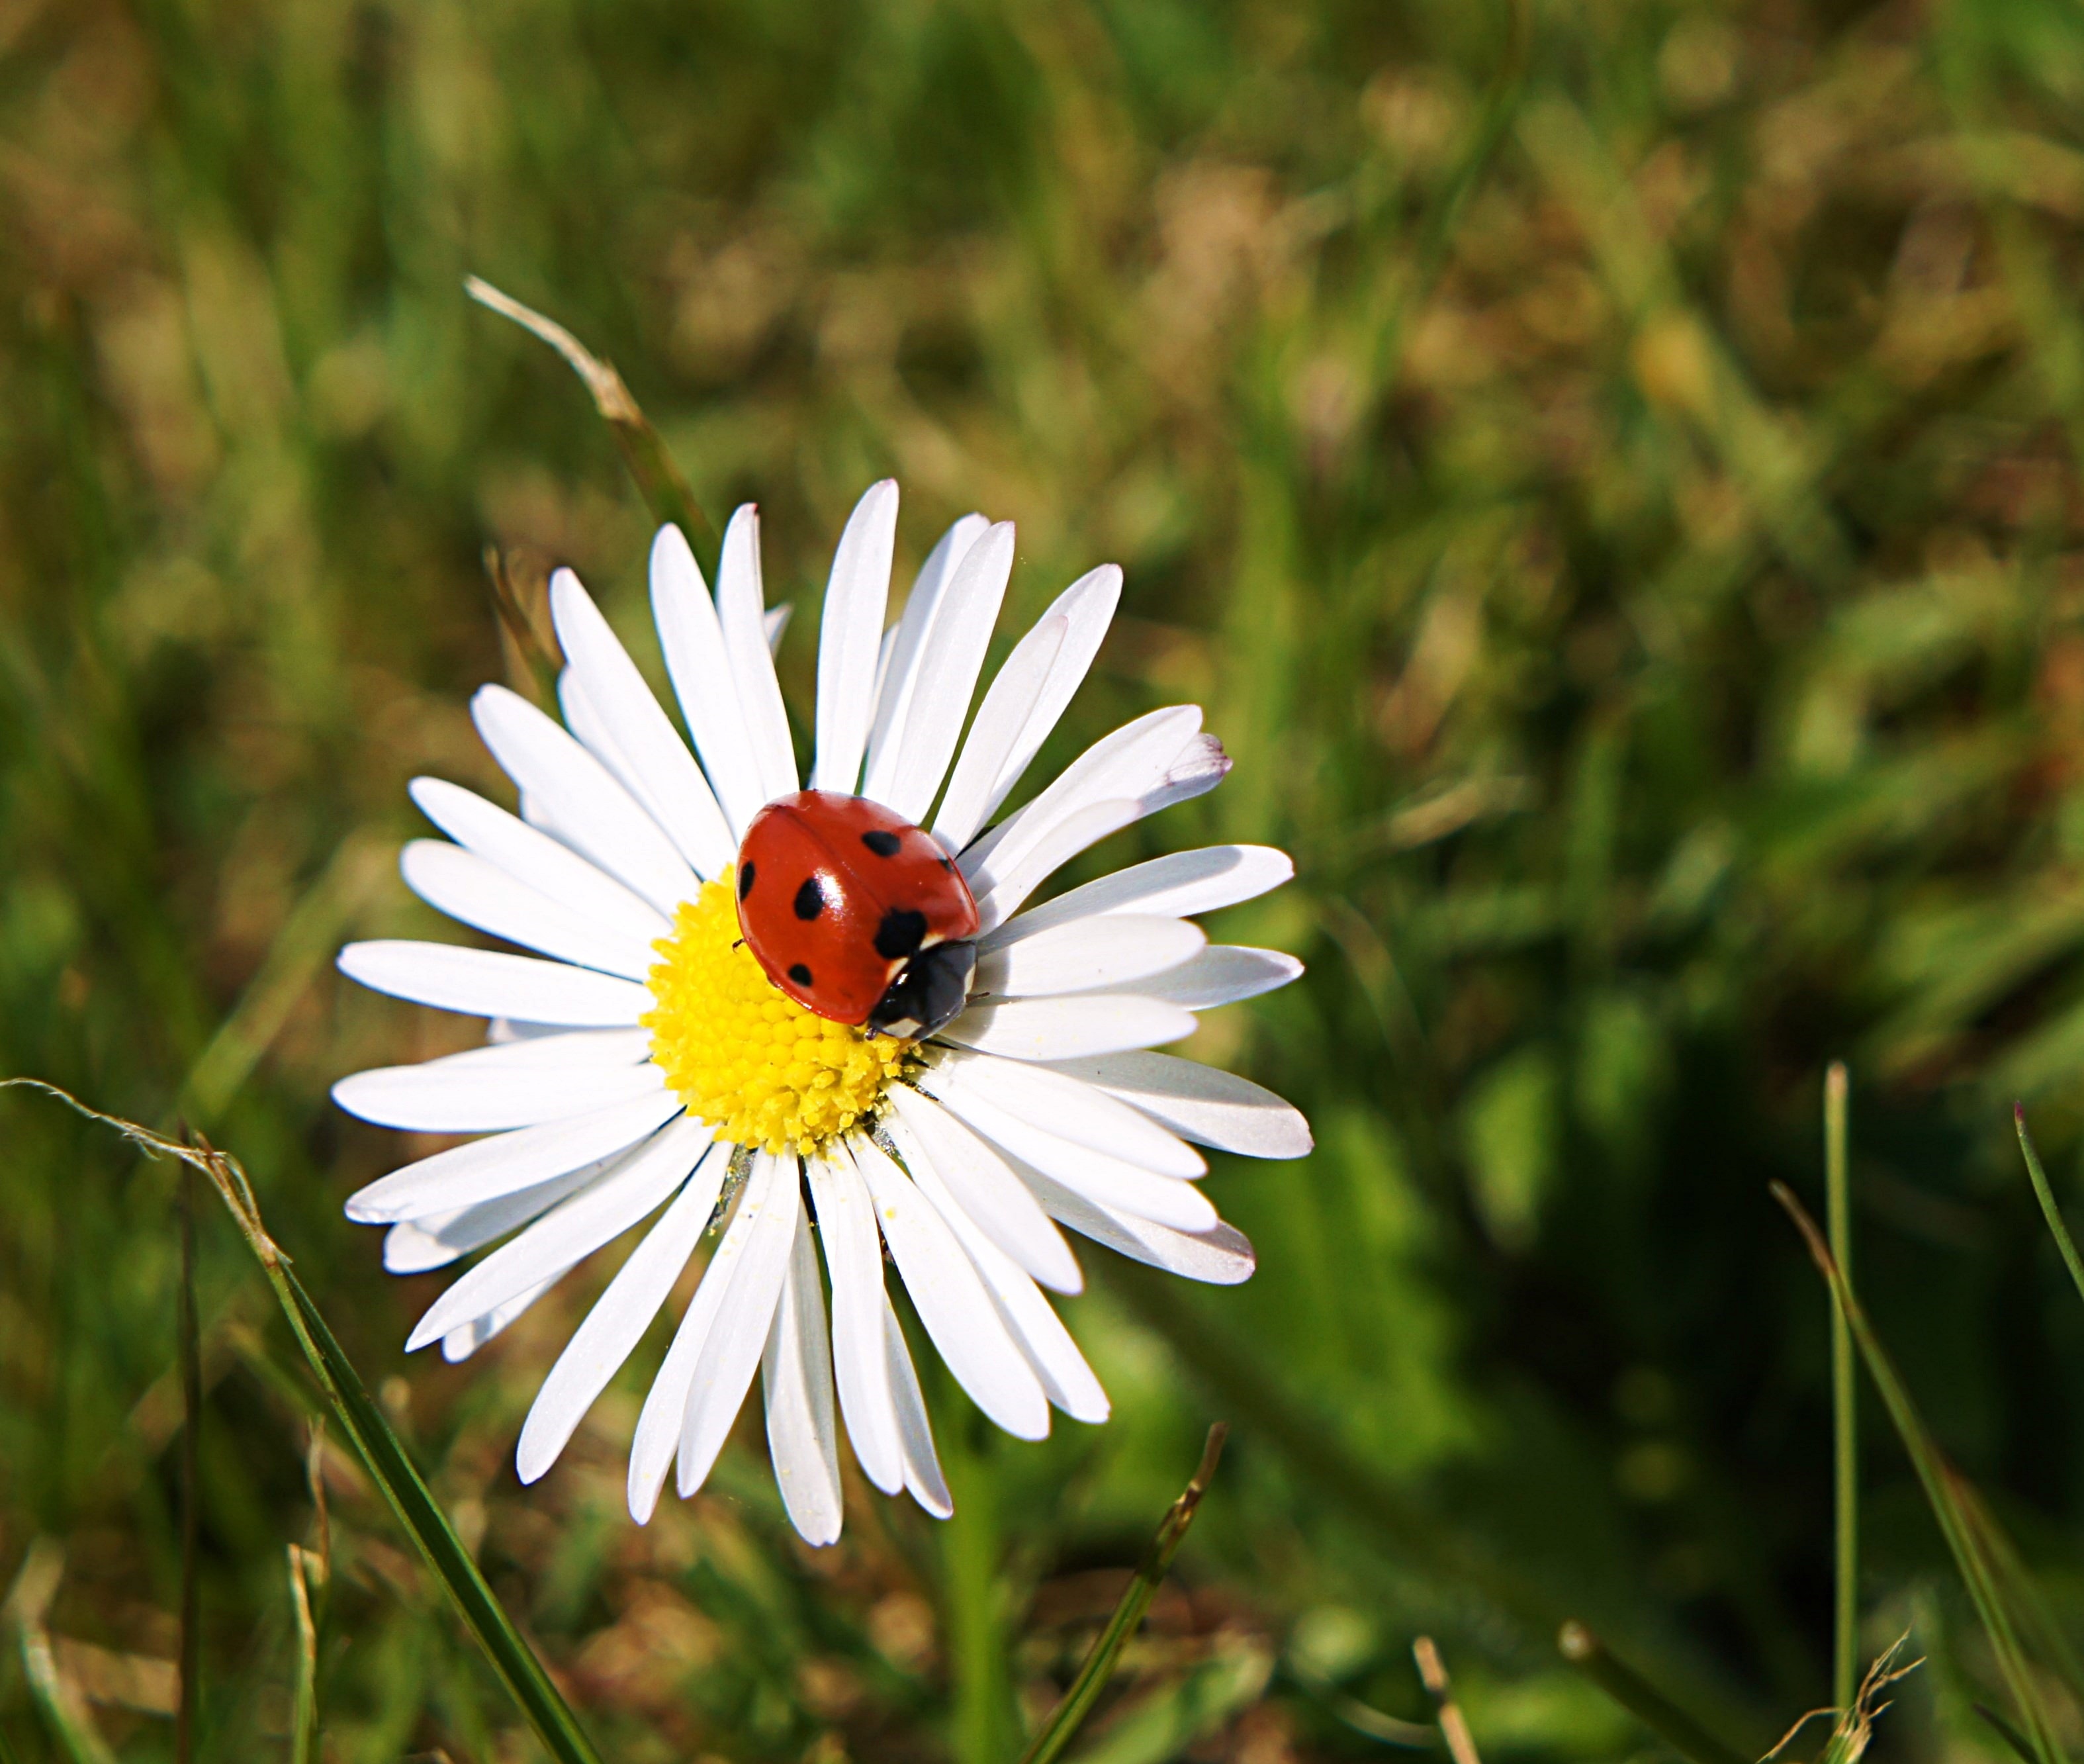
nature, grass, plant, white, meadow, flower, petal, daisy, botany, flora, fauna, wildflower, flowers, close up, pointed flower, macro photography, harbinger of spring, flowering plant, daisy family, oxeye daisy, land plant, chamaemelum nobile